John Potter (footballer)

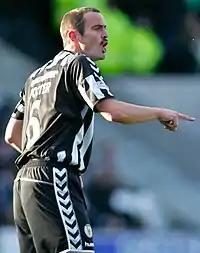
Potter playing for St Mirren

John Potter (born 15 December 1979) is a Scottish football player and coach, who is the technical director of Raith Rovers.